Jerome T. Youngman

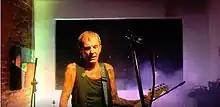
Mutant Press Mexico City, 2018

In 1990, Youngman started Mutant Press, a political hard rock techno/punk blues band in Hollywood, California. Mutant Press's first job was headlining an international act at the LUC club in Mexico City in 1990.